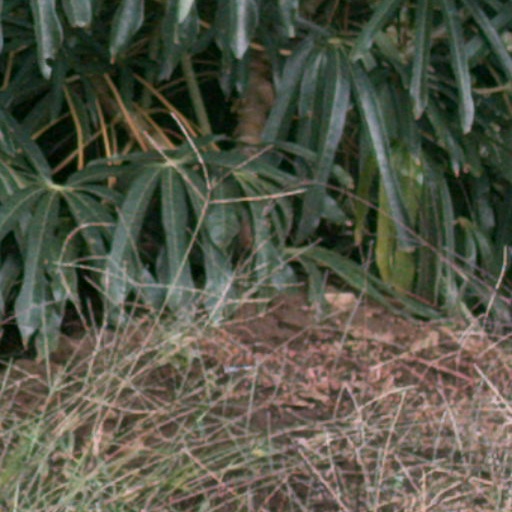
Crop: cassava